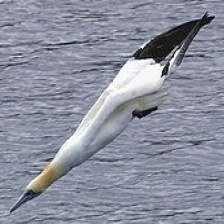
Species: NORTHERN GANNET
Scientific name: MORUS BASSANUS